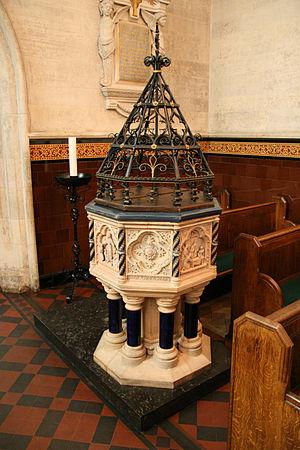
Royal Doulton, est une entreprise britannique de fabrication de poterie et de céramique, créée en 1815 par John Doulton. En 2005 l'entreprise est rachetée par Waterford Wedgwood et fait aujourd'hui partie du groupe finlandais Fiskars, en tant que sous-marque au sein du catalogue.